Pant-y-Goitre Bridge

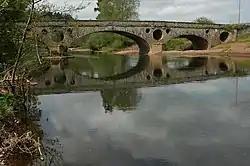
"an unusual and handsome design"

Pant-y-Goitre Bridge crosses the River Usk between Abergavenny and Usk near the village of Llanfair Kilgeddin. The bridge carries the B4598. It was constructed in 1821 by the engineer John Upton.